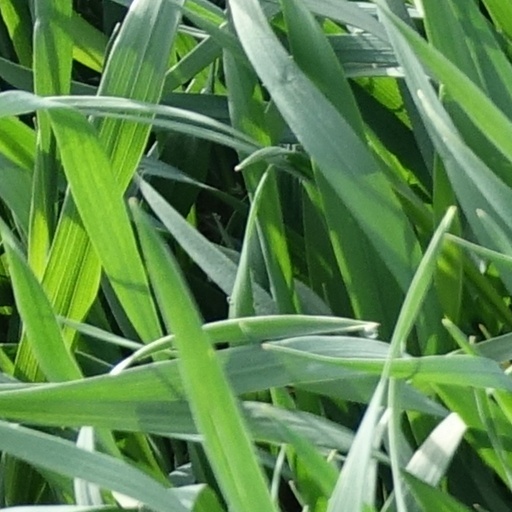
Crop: wheat